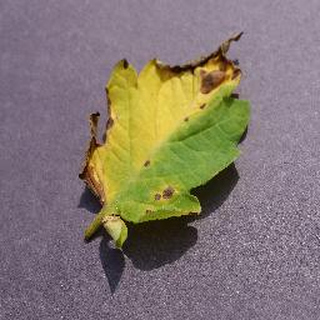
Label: tomato_septoria_leaf_spot